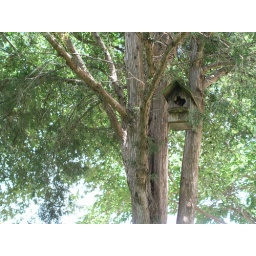
We've got some new tenants in the Texas bird house this year.